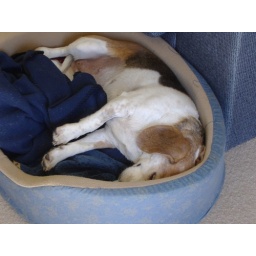
Ellie takes a nap in her blue bed